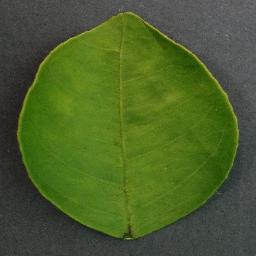
Label: Orange___Haunglongbing_(Citrus_greening)